Quincy Wright

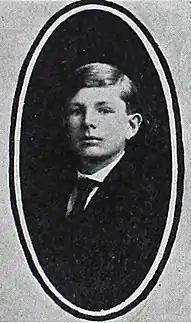
Quincy Wright in 1909

Throughout his career Wright served as president of several scholarly bodies, including the American Association of University Professors (1944–1946), the American Political Science Association (1948–1949), the International Political Science Association (1950–1952), and the American Society of International Law (1955–1956). He was elected to the American Philosophical Society in 1943. He was a member of the editorial board of the American Association of International Law from 1923 until his death. He was also active in the U.S. United Nations Association.